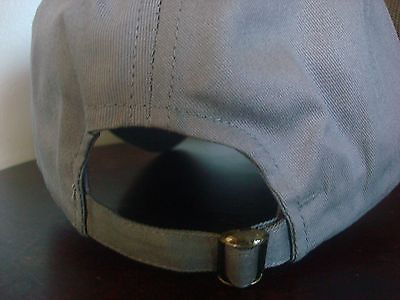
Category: mug